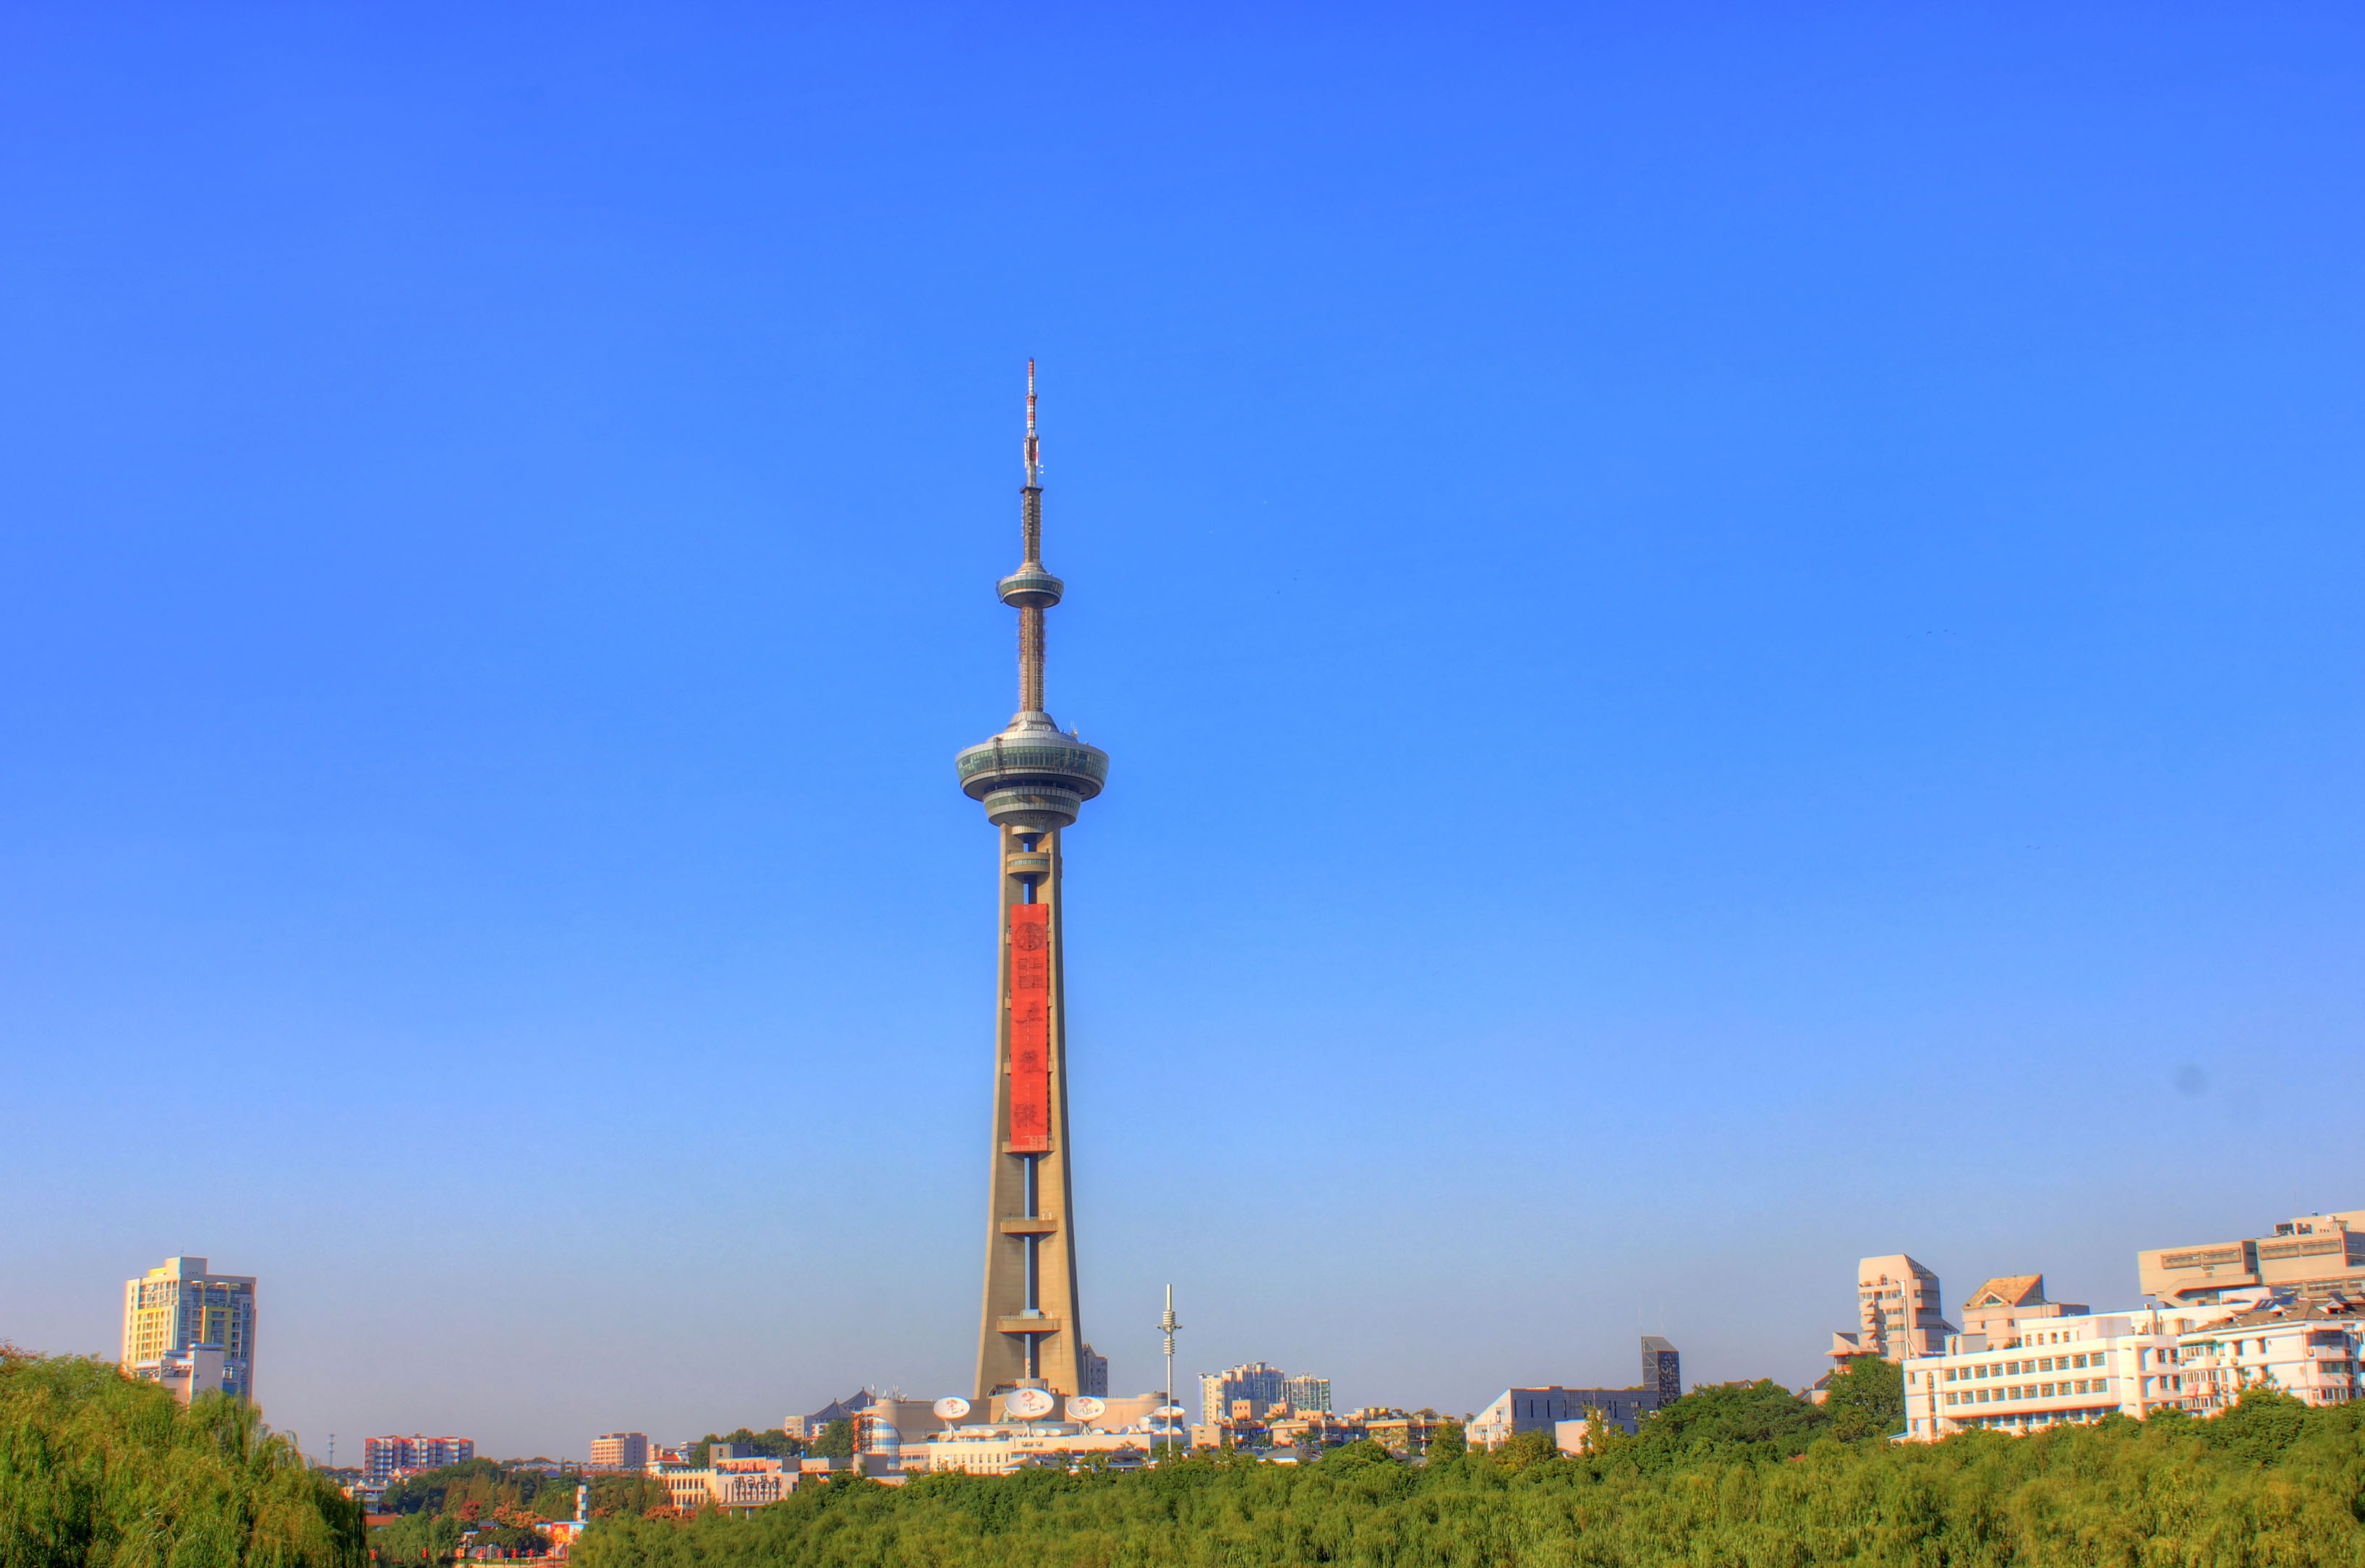
horizon, architecture, sky, skyline, building, city, skyscraper, urban, monument, cityscape, downtown, tower, scenic, scenery, landmark, metropolitan, buildings, spire, obelisk, china, metropolis, tv tower, nanjing, jiangsu